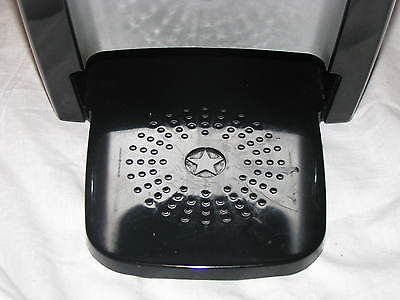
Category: coffee maker